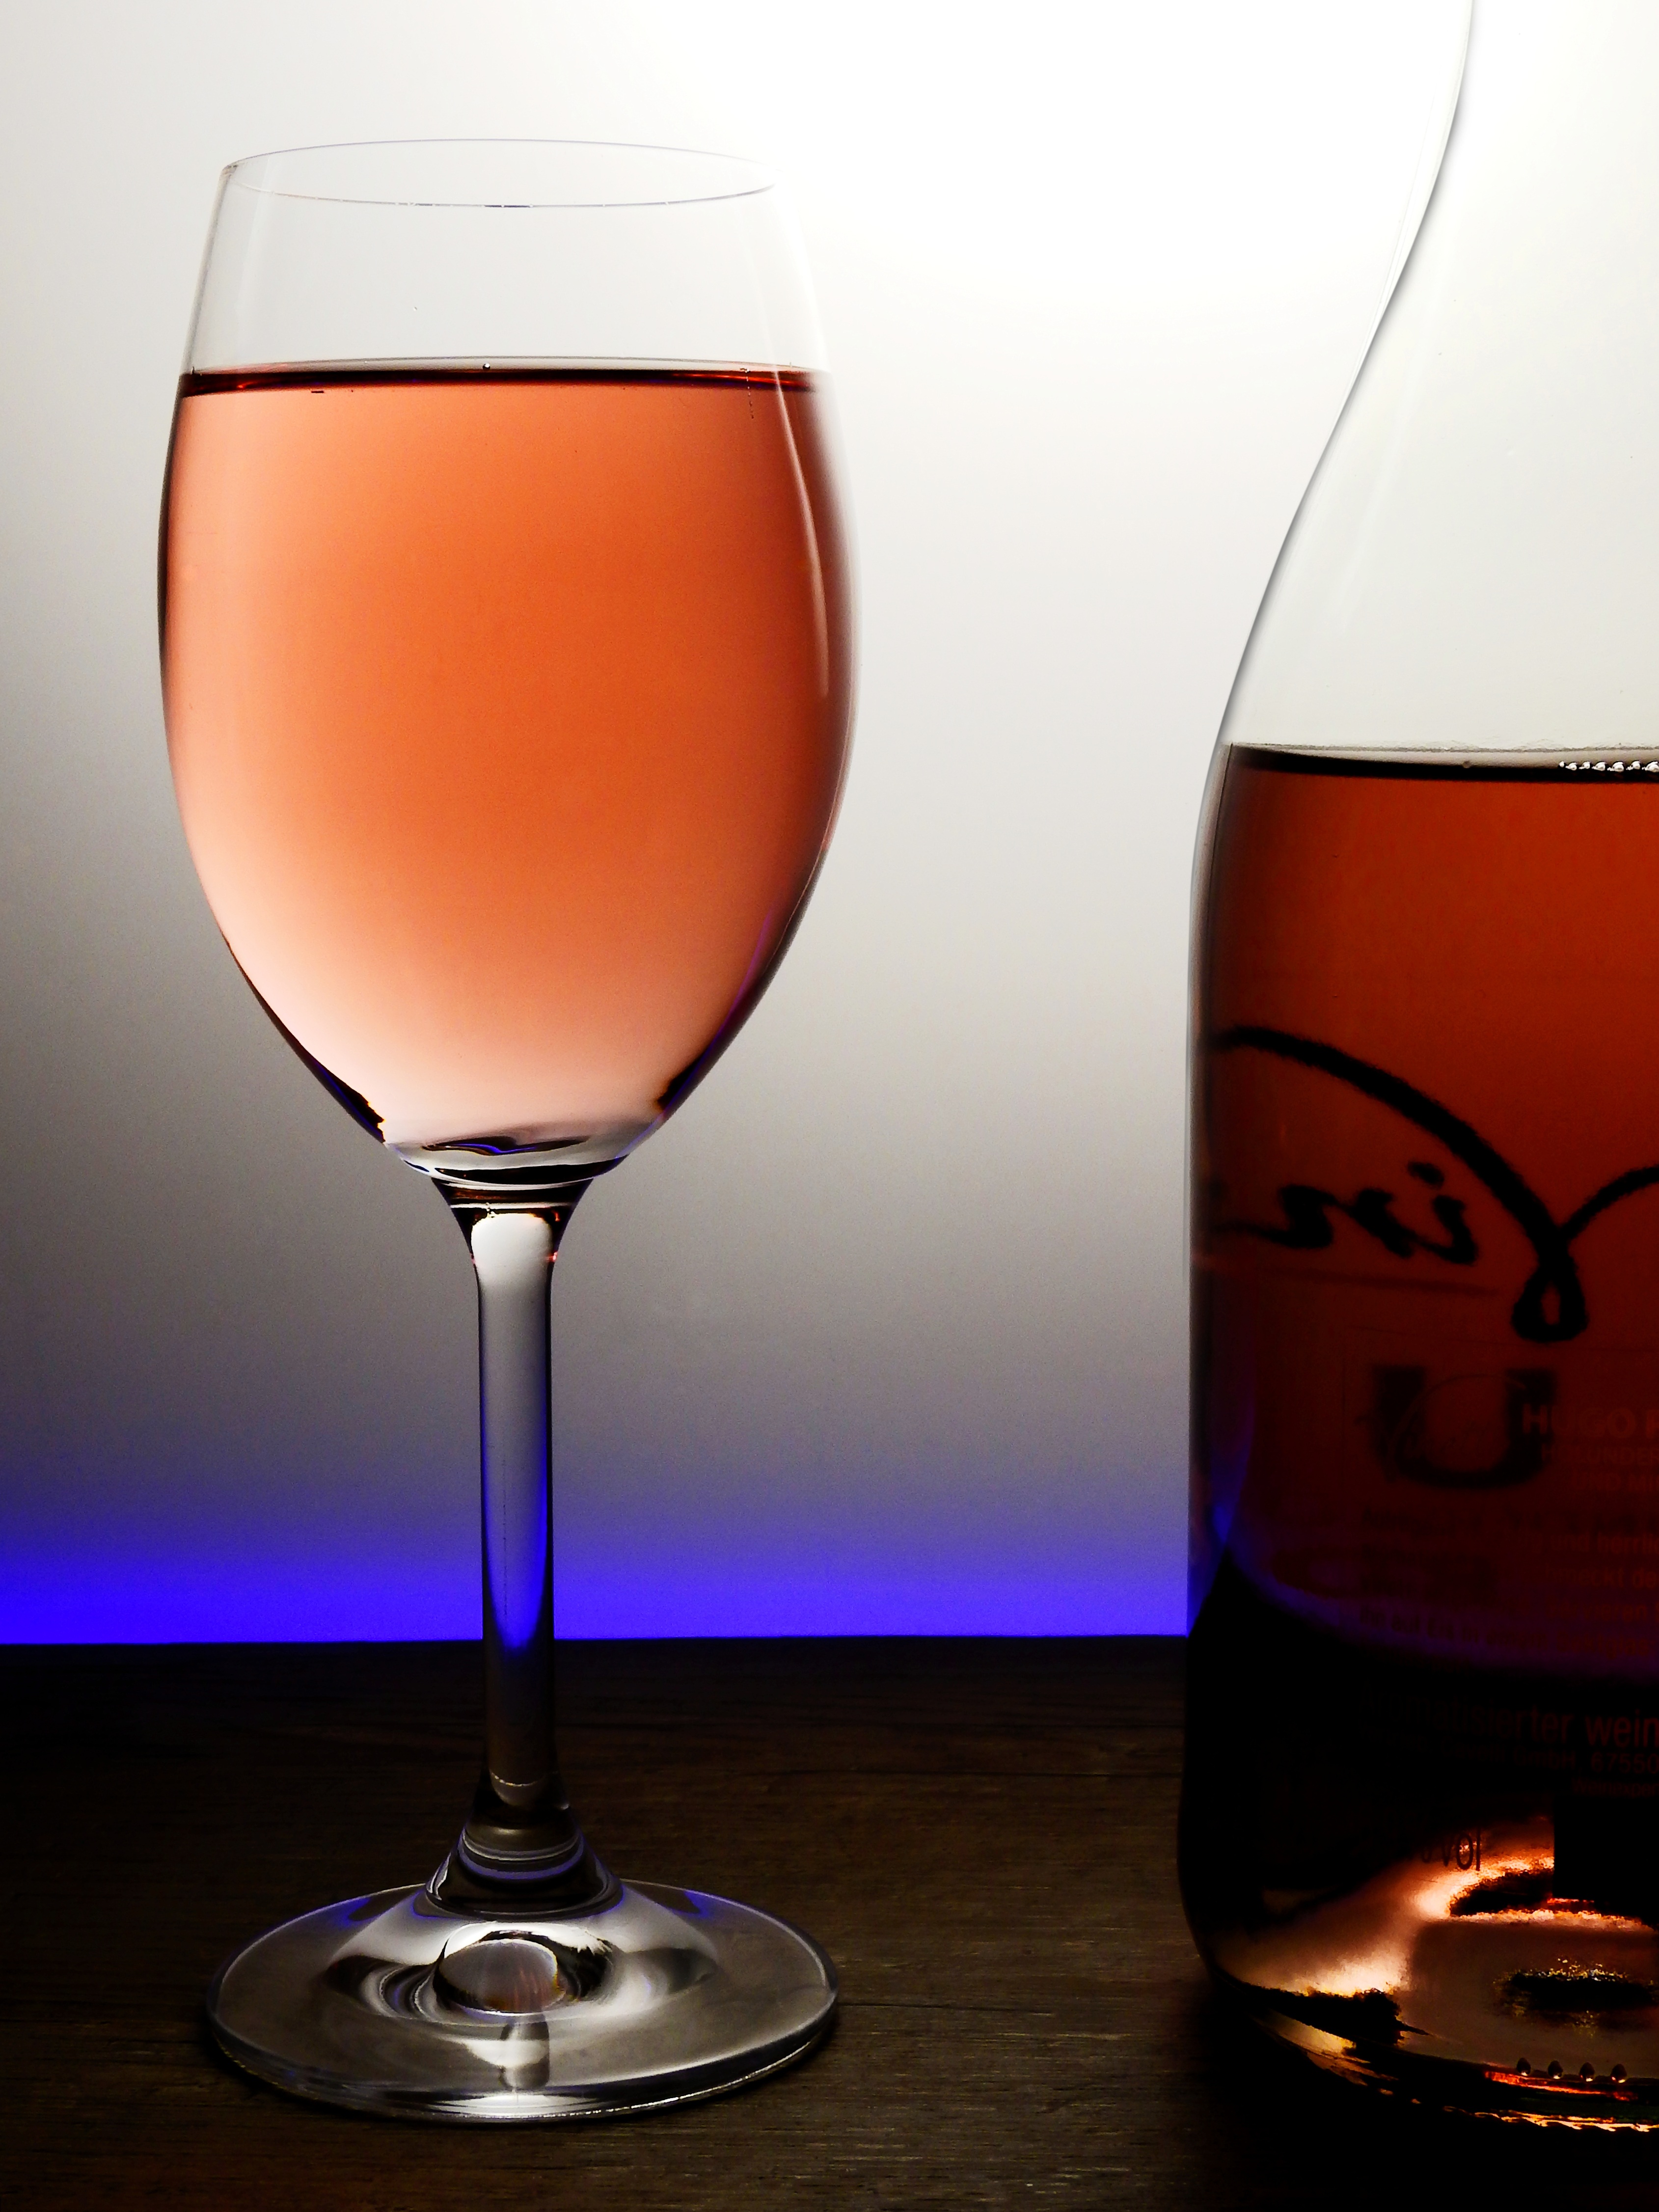
wine, glass, restaurant, bar, drink, bottle, red wine, material, beer, alcohol, wine glass, benefit from, stemware, alcoholic beverage, beer glass, distilled beverage, drinkware